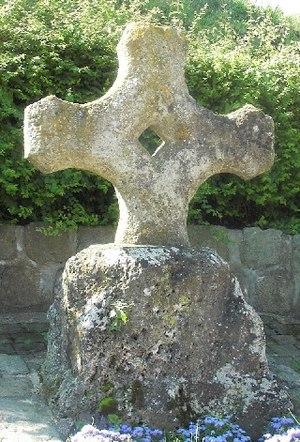
Croix en tuf existant à Frettemeule
Frettemeule est une commune française située dans le département de la Somme en région Hauts-de-France.
Une croix losangique, selon la terminologie ou classification proposée par des chercheurs et historiens contemporains, désigne une croix s'inscrivant totalement ou partiellement dans un losange. La croix peut aussi au contraire intégrer en son centre un losange de plus ou moins grandes dimensions.